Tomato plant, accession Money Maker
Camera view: vertical (180 deg); turntable rotation: 300 degrees
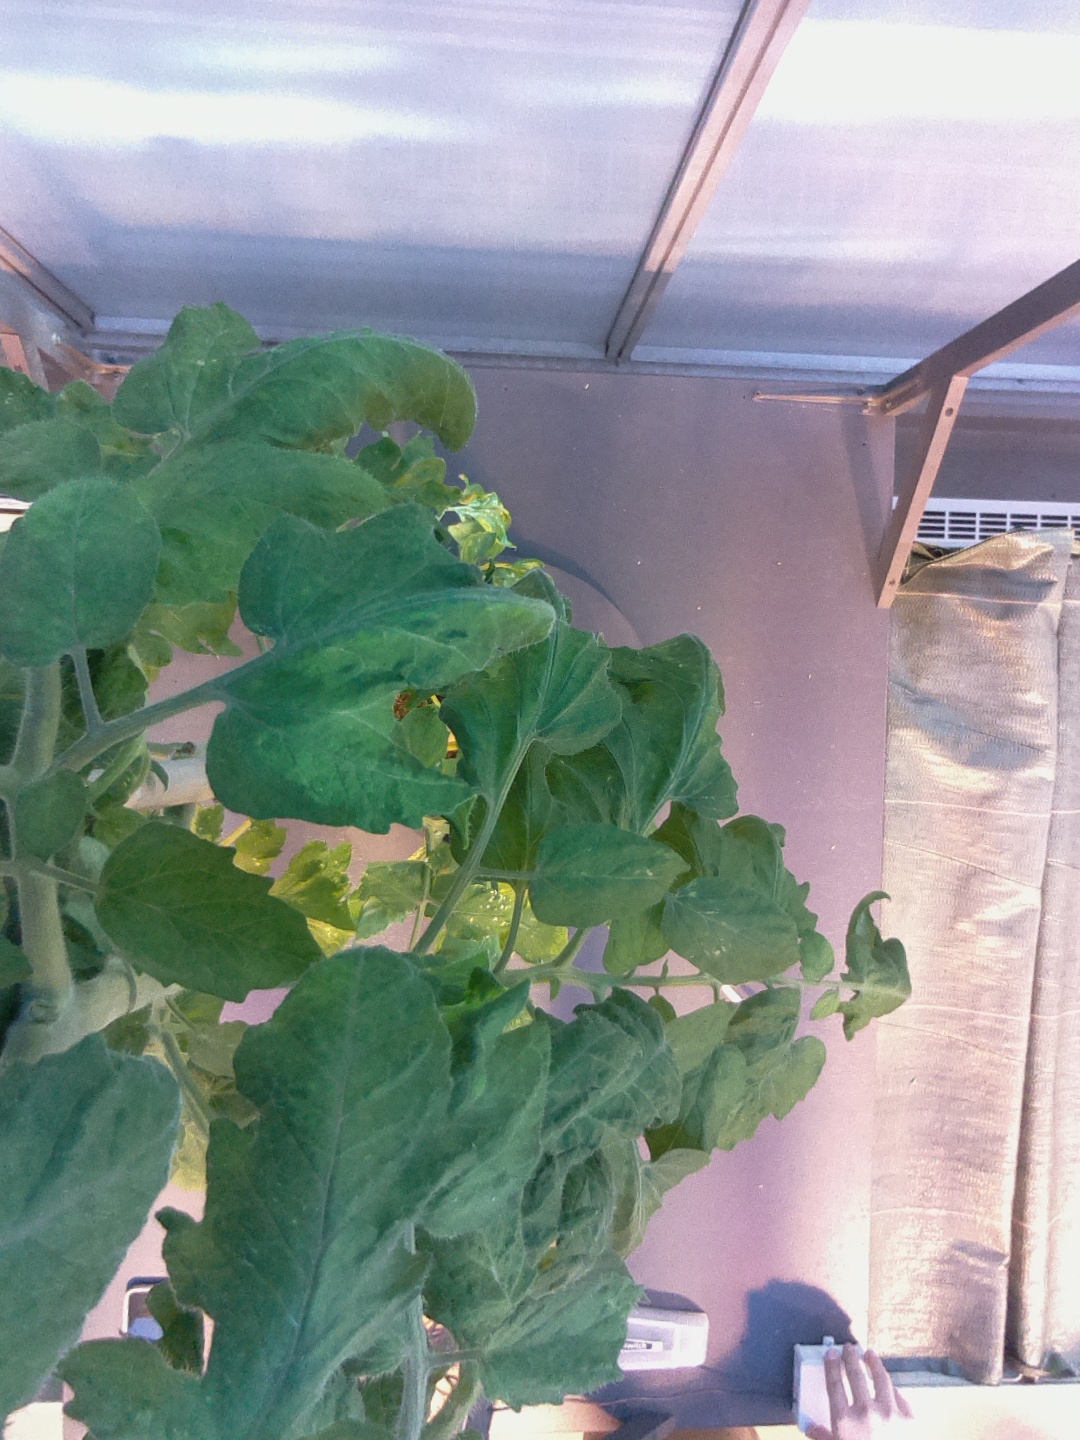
BBCH growth stage 65: Full flowering, 50%-60% of flowers open, first petals falling